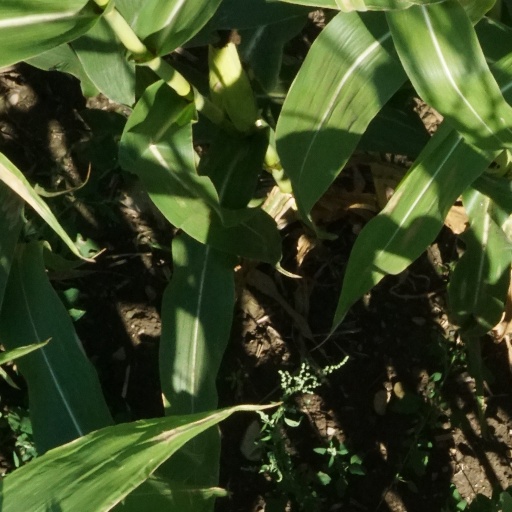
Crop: maize; corn